Sankt Georgen (Bayreuth)

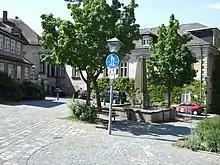
The "Saubrunnen"

The Market Ordinance of 1914 prohibited cattle markets on Jewish holidays. However under pressure from the National Socialists, "conducting business in the Jewish language (Yiddish)" was banned in 1934. With the construction of the , the Sankt Georgen cattle markets were relocated there in 1935.